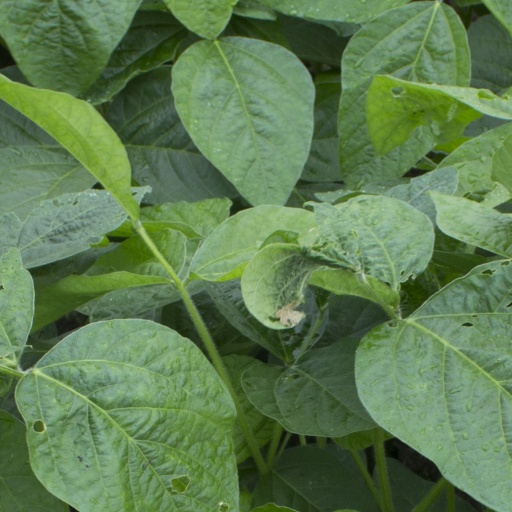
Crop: soybean